Noah in Islam

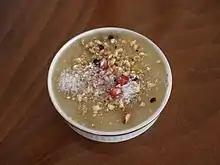
"Ashure" or "Noah's pudding"

Noah is praised by God in the Qur'an, which shows his great status amongst the prophets. In 17:3 of the Qur'an, God states: "He was indeed a grateful servant." The Qur'an also states in a later chapter: